Water supply and sanitation in Italy

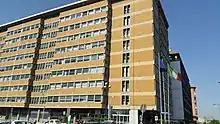
The Ministry of Environment in Rome is in charge of defining water and sanitation policy in Italy.

The length of the water network was 337,459 km and the length of the sewer network is 164,473 km in 2008. As of 2012, there were 18,786 wastewater treatment plants in Italy, of which 18,162 (97%) were in operation. 542 municipalities with 2.3 million people (4% of the population) had no sewerage.